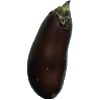
Label: Eggplant 1